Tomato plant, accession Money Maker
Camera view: vertical (180 deg); turntable rotation: 210 degrees
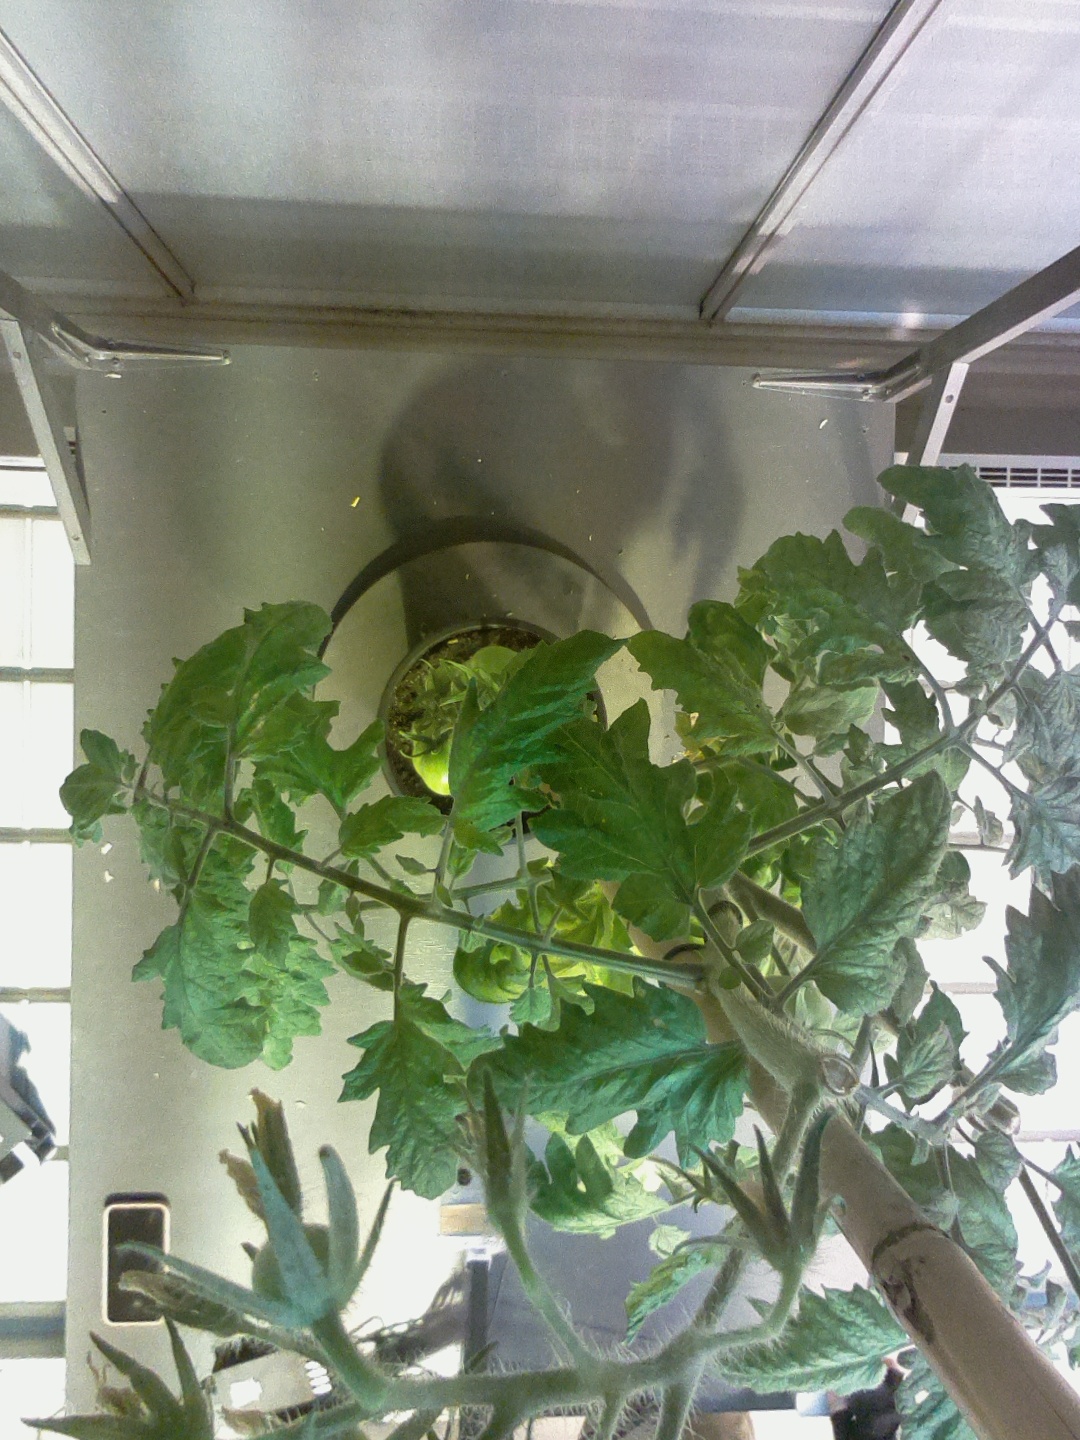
BBCH growth stage 78: 80% -90% of final fruit size